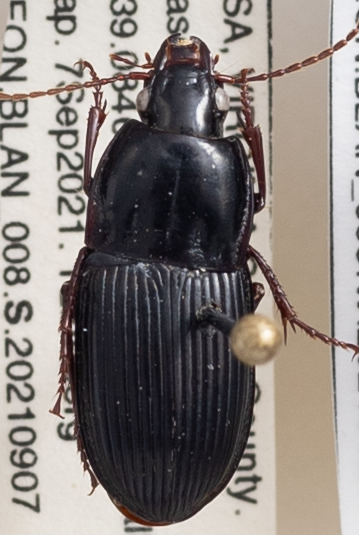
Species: Pterostichus permundus
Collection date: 2021-09-07
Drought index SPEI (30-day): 1.69
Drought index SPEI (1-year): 0.63
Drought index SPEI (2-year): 0.32